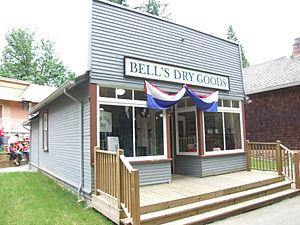
Cet article recense les lieux patrimoniaux du district régional du Grand Vancouver inscrit au répertoire des lieux patrimoniaux du Canada, qu'ils soient de niveau provincial, fédéral ou municipal.